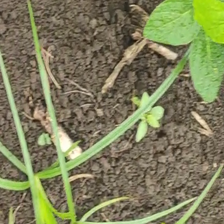
Weed species: Lavhala_(Cyperus_Rotundus)